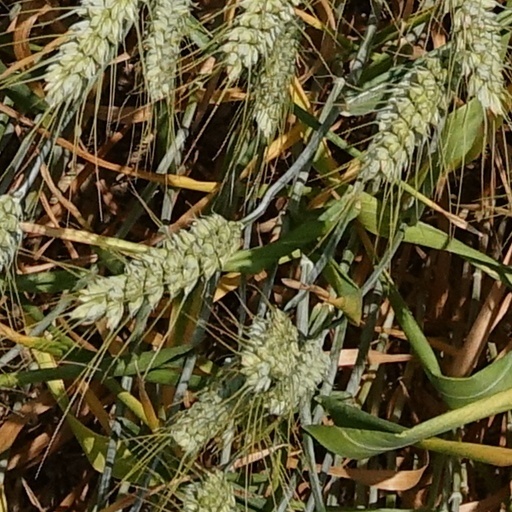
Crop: wheat